Self Winding Clock Company

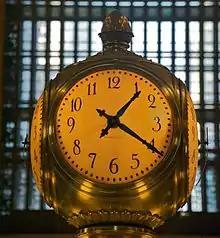
Clock in Grand Central Terminal on the information kiosk. The clock has four dials and was made by the Self Winding Clock Company. It was installed in 1913.

The Self Winding Clock Company (SWCC) was a major manufacturer of electromechanical clocks from 1886 until about 1970. Based in New York City, the company was one of the first to power its clocks with an electric motor instead of winding by hand.